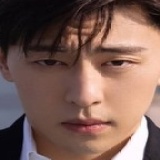
diễn viên Đặng Luân